Battle of the Frontiers

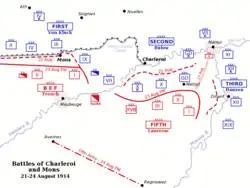

The first French offensive of the war, known as the Battle of Mulhouse, began on 7 August. Joffre had directed the First and Second armies to engage as many German divisions as possible to assist French forces operating further north. The French VII Corps with the 14th and 41st divisions, under the command of General Bonneau, advanced from Belfort to Mulhouse and Colmar to the north-east. The French quickly seized the border town of Altkirch south of Mulhouse with a bayonet charge. On 8 August, Bonneau cautiously continued the advance and occupied Mulhouse, shortly after its German garrison had left the town. The First Army commander General Auguste Dubail preferred to dig in and complete the army mobilisation but Joffre ordered the advance to continue. With the arrival of two corps of the German 7th Army from Strasbourg, the Germans mounted a counter-attack on the morning of 9 August, at nearby Cernay. Mulhouse was recaptured on 10 August and Bonneau withdrew towards Belfort to escape a German encirclement.